Pionerskoye

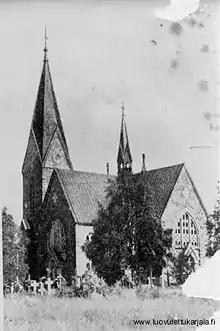
Kuolemajärvi Lutheran Church. Built in 1903, destroyed in 1939

Pionerskoye is a rural locality on Karelian Isthmus, in Vyborgsky District of Leningrad Oblast, Russia. Until the Winter War and Continuation War, it had been the administrative center of the Kuolemajärvi (lit. Death lake) municipality of the Viipuri province of Finland.